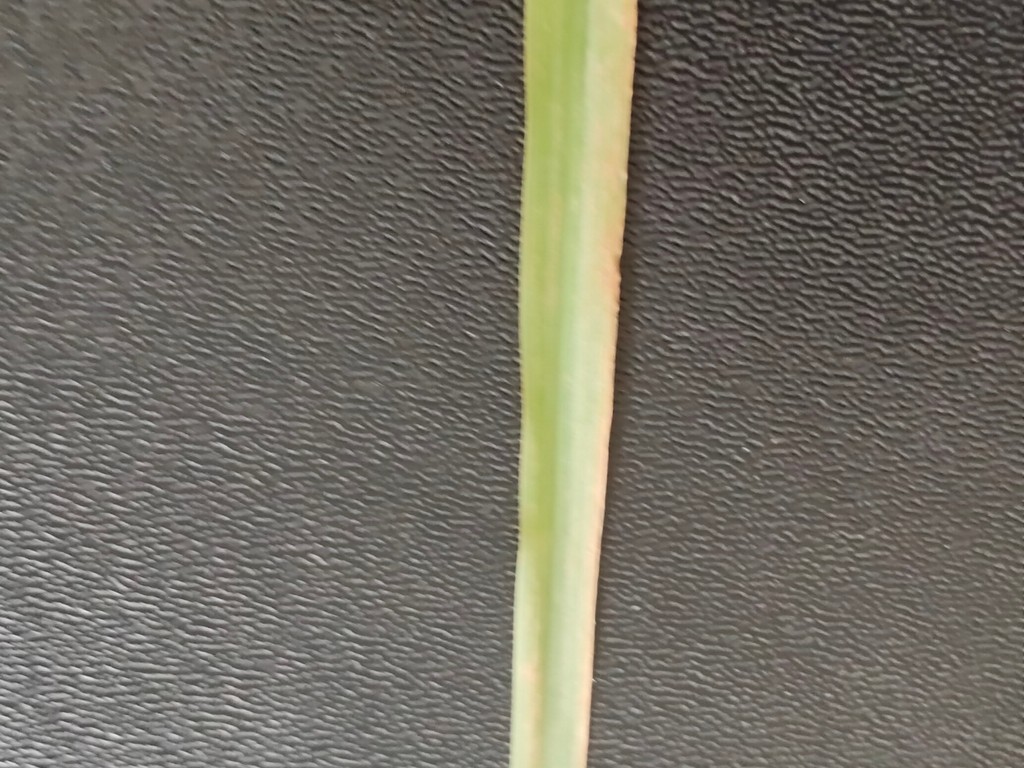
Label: Unhealthy